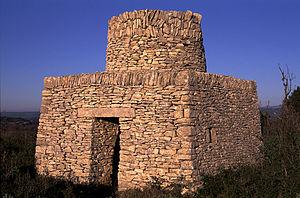
Cabane en pierre sèche dite "" de Malais "" à Souvignargues (30250) près de Sommières dans le Gard. Photo de Dominique Repérant."
Une capitelle est une cabane en pierre sèche, c’est-à-dire sans mortier, servant autrefois d'abri temporaire à de petits propriétaires, à leurs outils et à leurs produits agricoles dans les anciennes garrigues des villes du département du Gard. Cette appellation vernaculaire, à l'origine strictement nîmoise, a été reprise, dans le courant du XXᵉ siècle, par des érudits étudiant de semblables constructions dans les départements voisins.
Souvignargues est une commune française située dans le département du Gard, en région Occitanie, dans le canton de Sommières près de Nîmes.
La communauté de communes du Pays de Sommières est une communauté de communes française, située dans le département du Gard et la région Occitanie.